Great Canadian Maple Syrup Heist

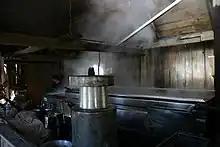
Syrup production in a Quebec sugar house (2005)

In 1958, a group of maple syrup producers in Quebec participated in a plan to jointly market maple syrup. This effort inspired the creation of a larger agreement in 1966 that spread throughout Quebec, an agreement that became known as the Federation of Maple Syrup Producers of Quebec, known since 2018 as the Quebec Maple Syrup Producers. In a series of steps between 1989 and 2003, its powers were expanded from a limited mandate of negotiating prices to the status of a legal cartel, since all syrup produced in Quebec must be sold to the federation and it has sole control over setting prices and production quotas.